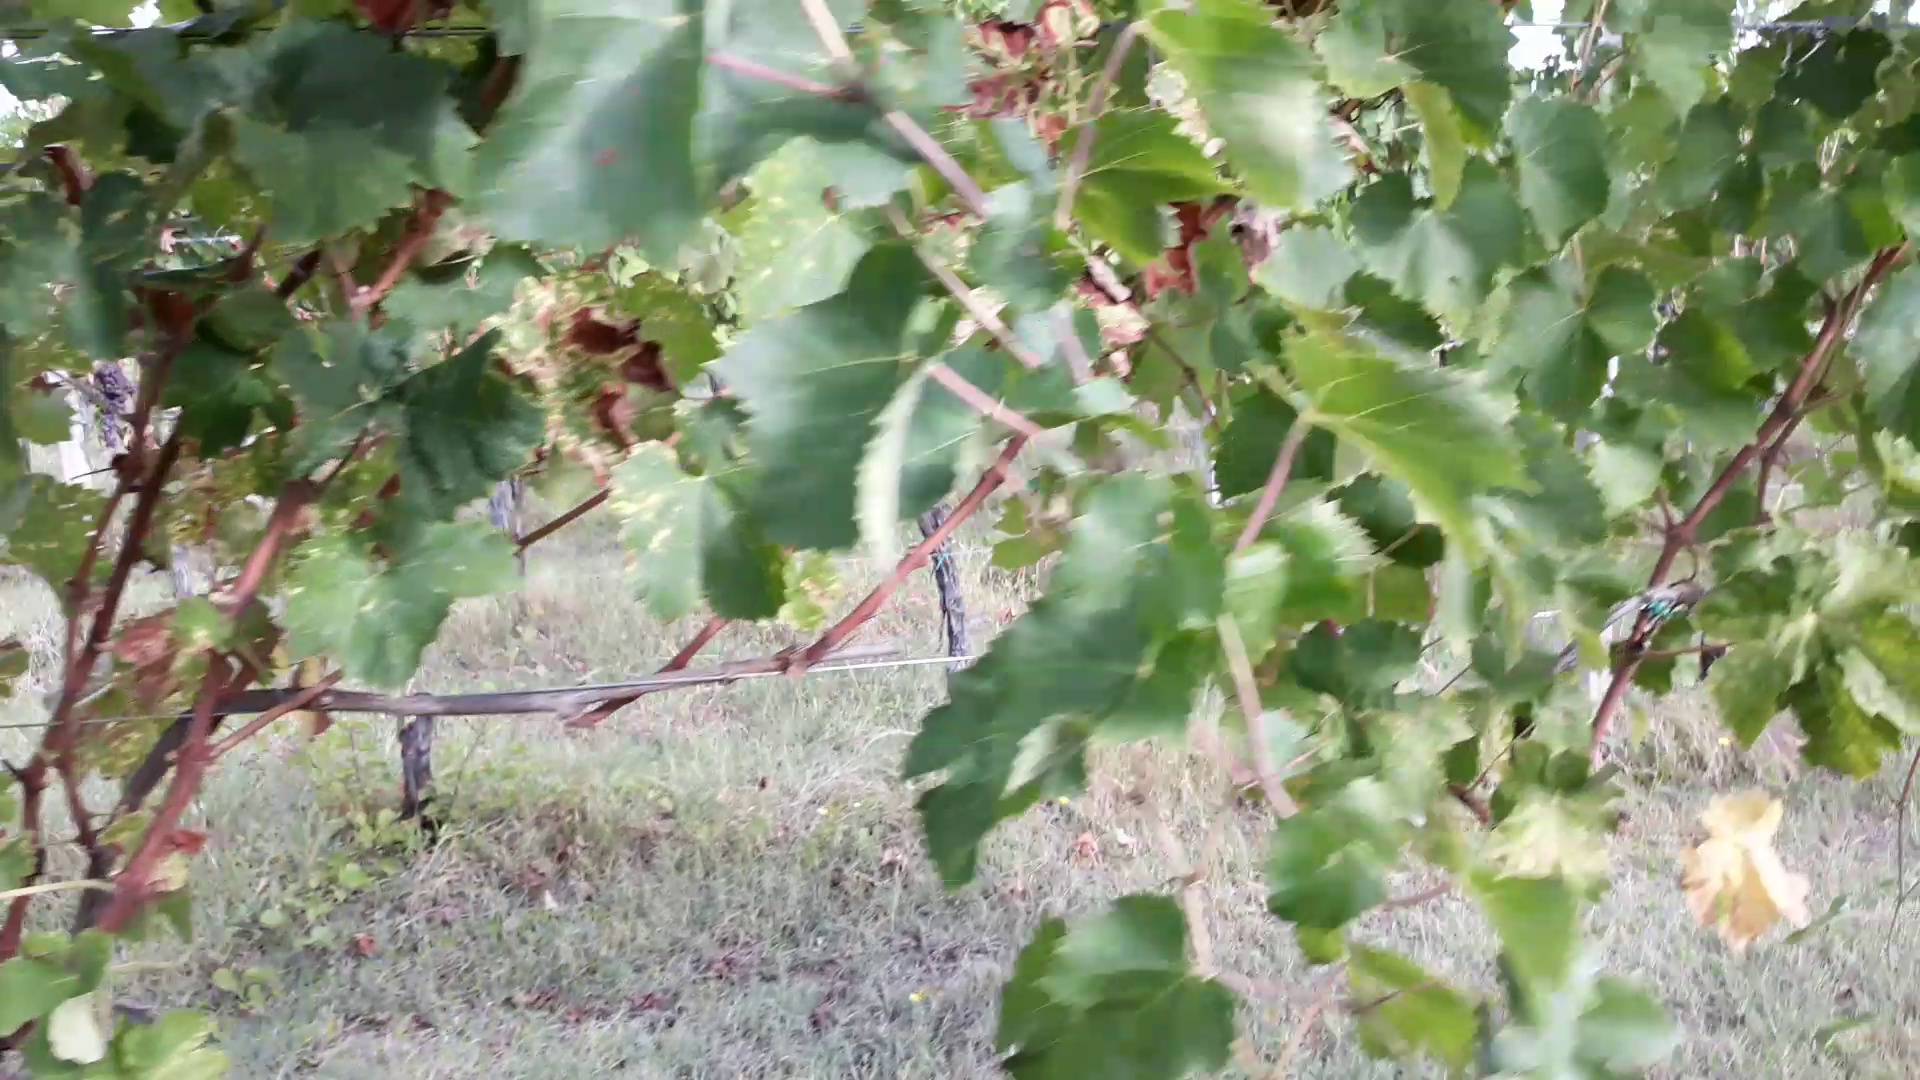
Label: esca